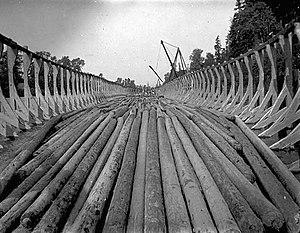
Le flottage du bois est un mode de transport par voie d'eau pour des pièces de bois de tailles variables, à l'état brut ou déjà débitées, assemblées entre elles ou pas. Influencé par les caractéristiques typographiques, hydrographiques, culturelles et climatiques de chaque région du monde, il prend des formes différentes et très variées en fonction des essences d'arbres des grandes zones forestières de la planète, mais surtout de la présence ou du degré de flottabilité du cours d'eau qui est aux abords des massifs forestiers où sont abattus les arbres.